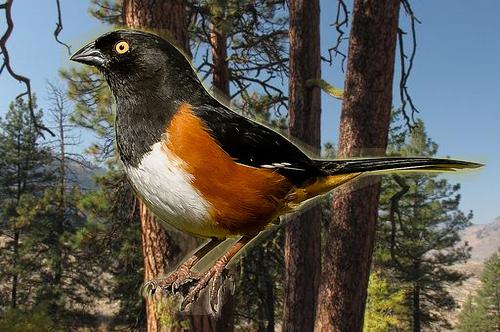
Bird species: Eastern_Towhee
Bird type: waterbird
Background: land